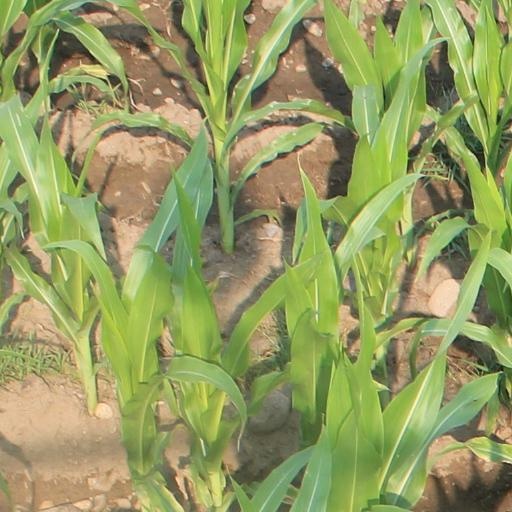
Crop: maize; corn